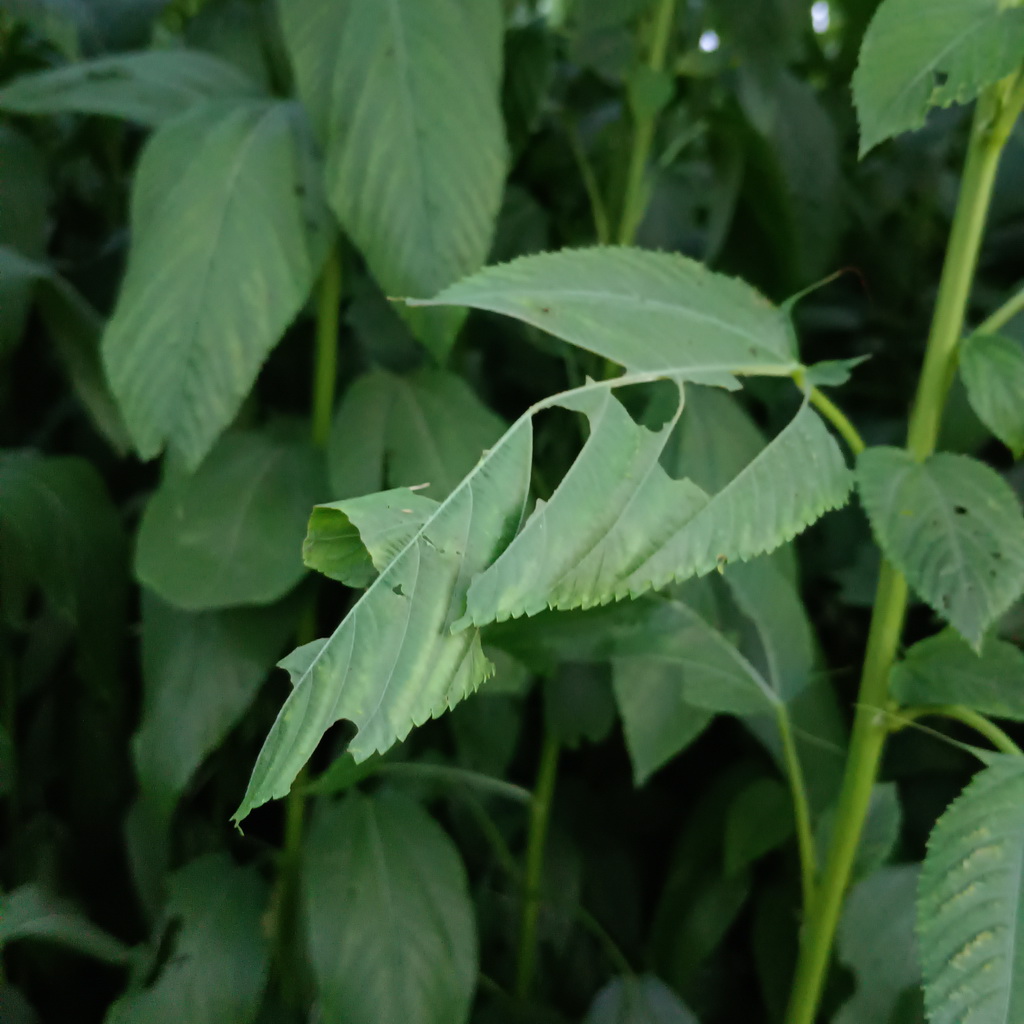
Label: Holed